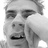
Emotion: neutral